Kalākaua

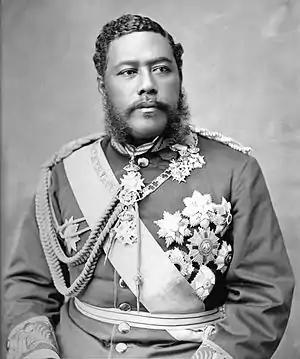
Portrait by James J. Williams, 1882

Kalākaua (David Laʻamea Kamanakapuʻu Māhinulani Nālaʻiaʻehuokalani Lumialani Kalākaua; November 16, 1836 – January 20, 1891), was the last king and penultimate monarch of the Kingdom of Hawaiʻi, reigning from February 12, 1874, until his death in 1891. Succeeding Lunalilo, he was elected to the vacant throne of Hawaiʻi against Queen Emma. Kalākaua was known as the Merrie Monarch for his convivial personality – he enjoyed entertaining guests with his singing and ukulele playing. At his coronation and his birthday jubilee, the hula, which had hitherto been banned in public in the kingdom, became a celebration of Hawaiian culture.